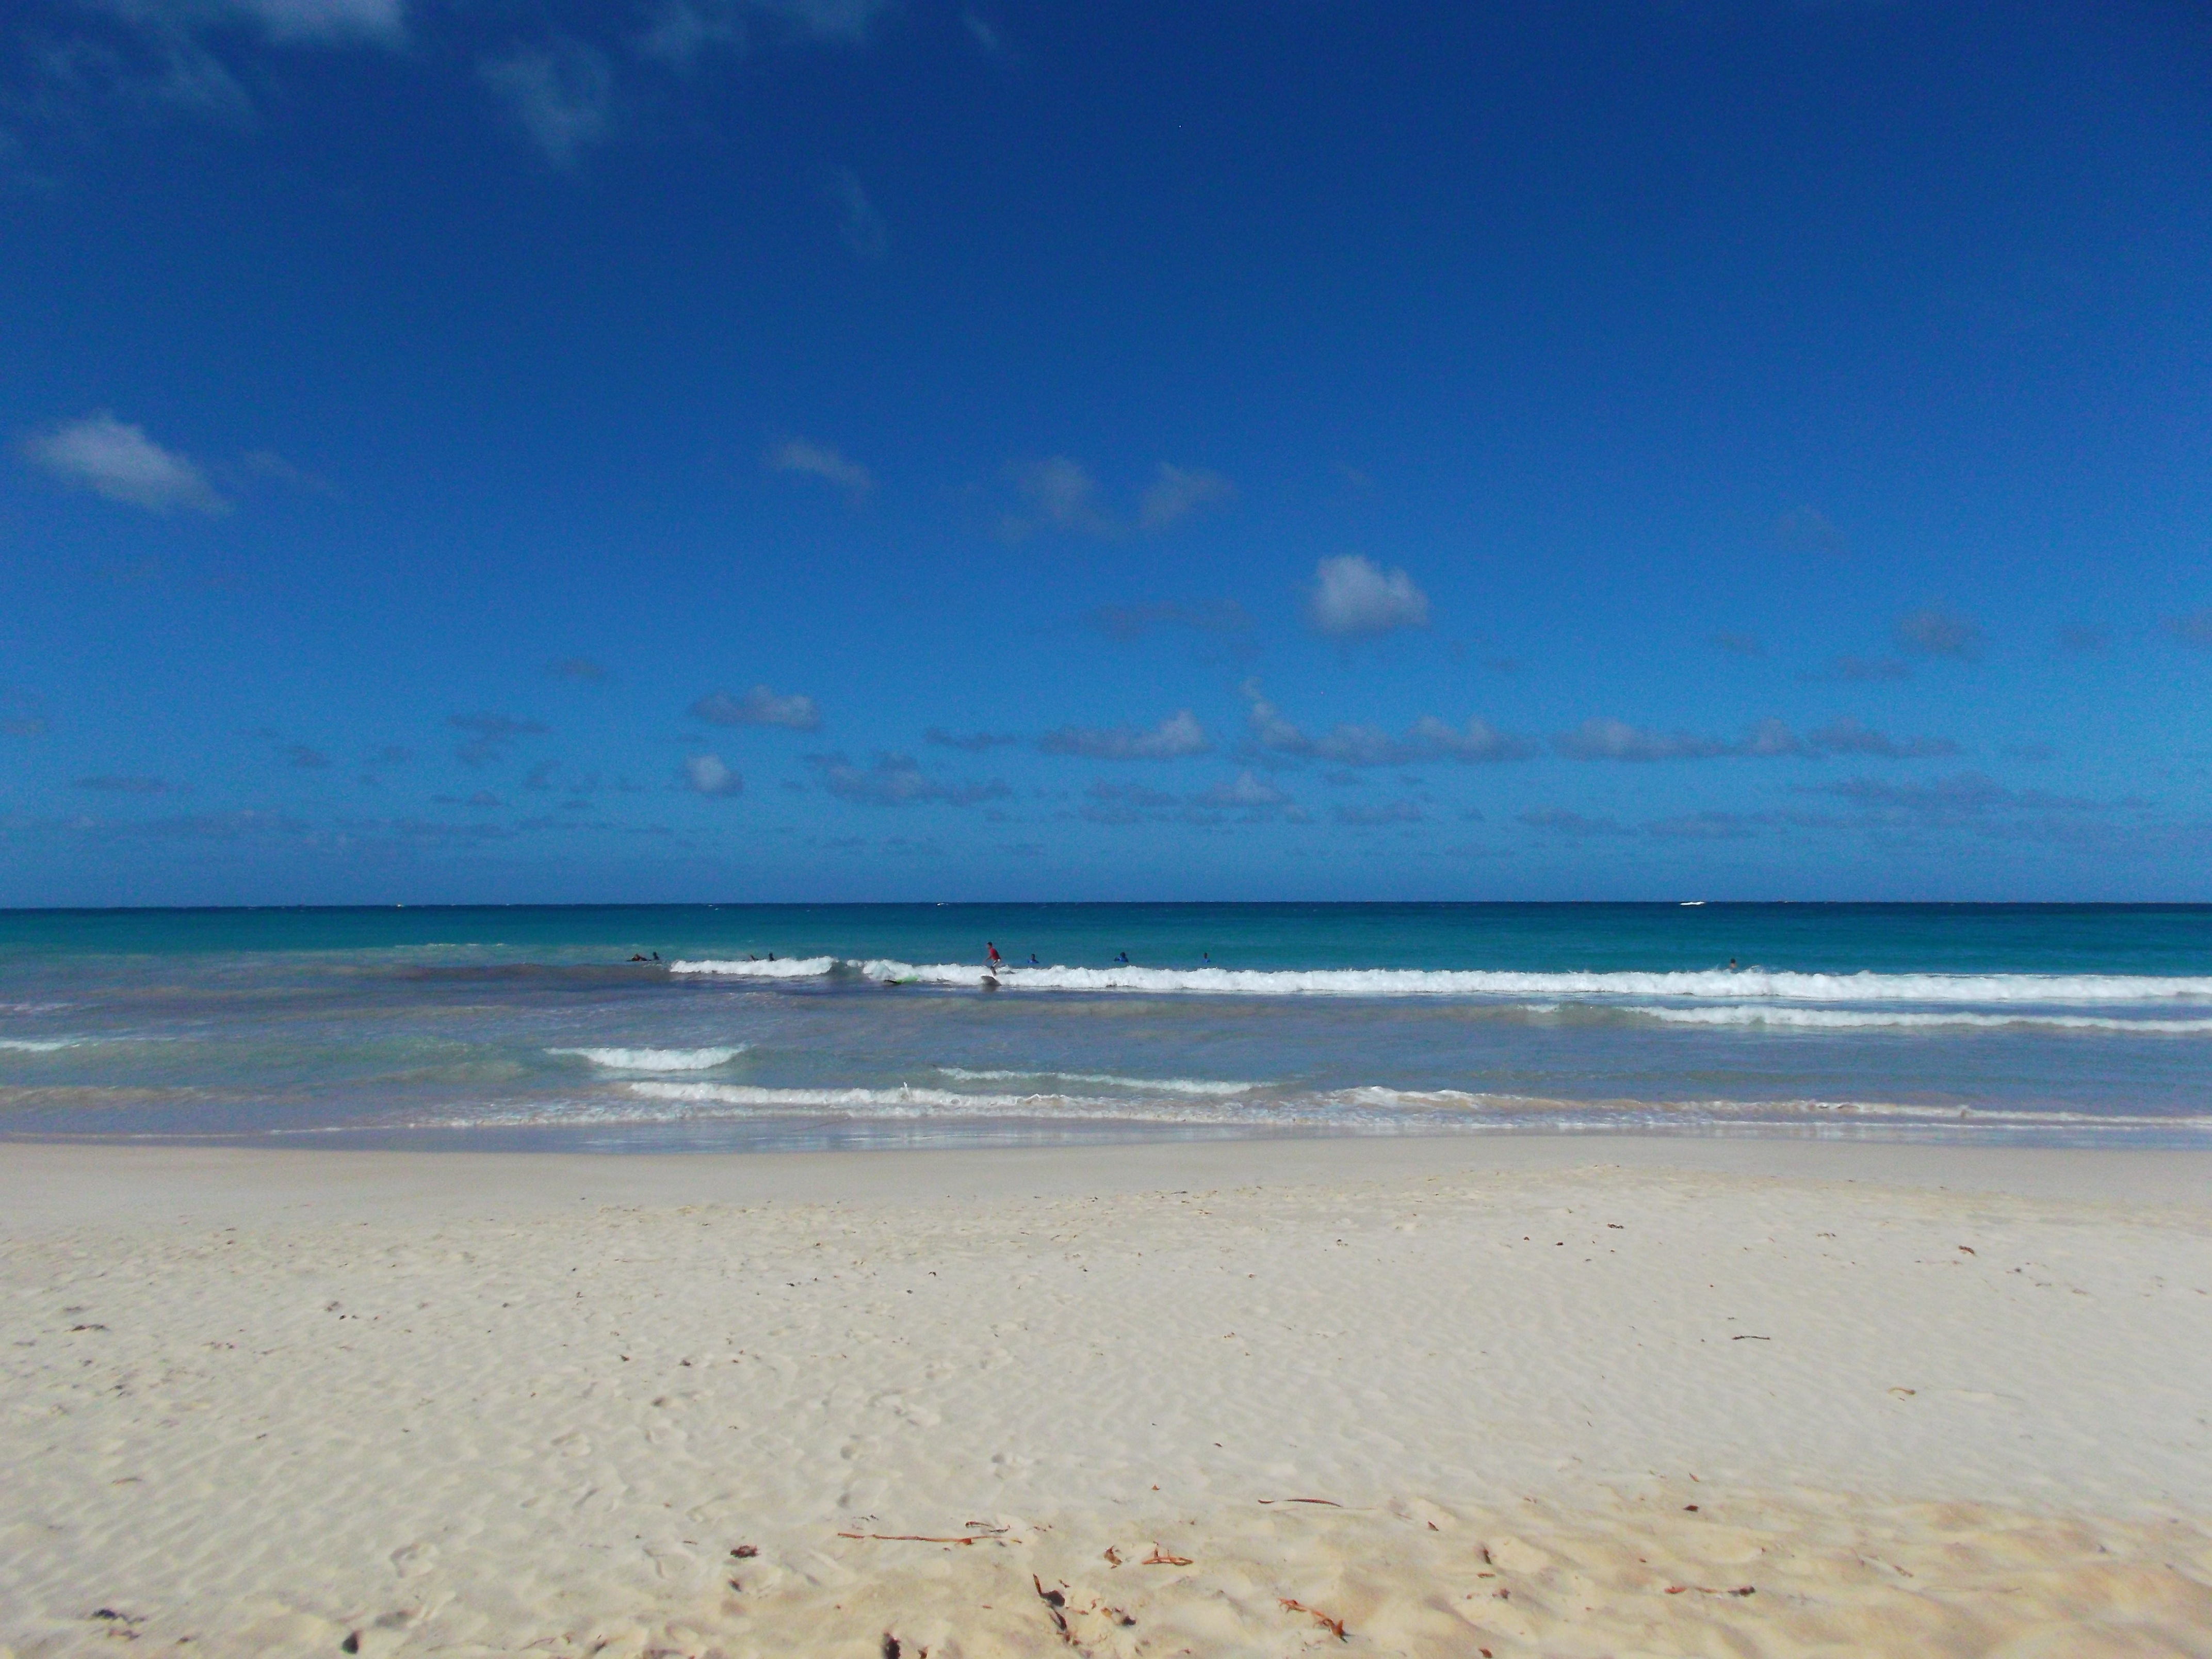
beach, sea, coast, sand, ocean, horizon, sky, shore, wave, blue, body of water, macaw, cape, wind wave